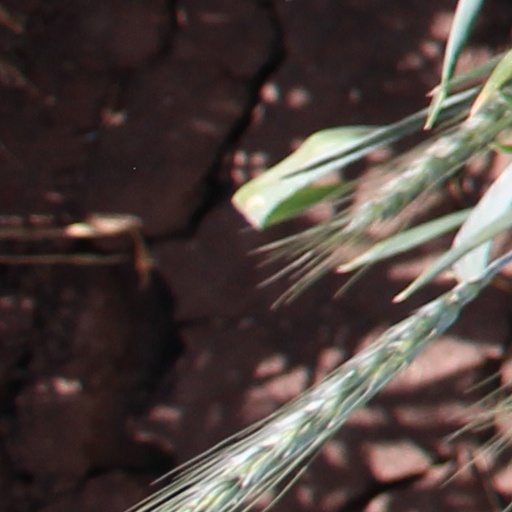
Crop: wheat